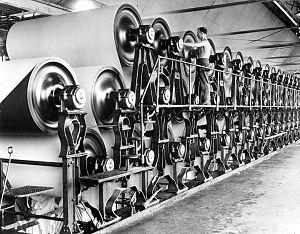
Henry Fourdrinier est un inventeur britannique.